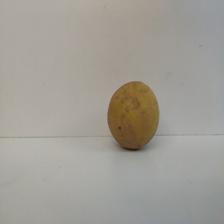
Size: Large